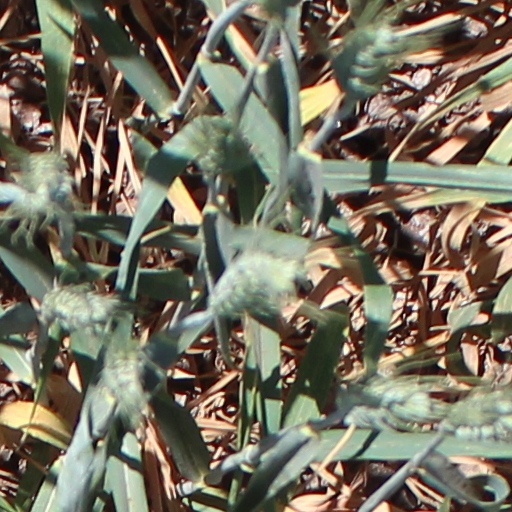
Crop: wheat